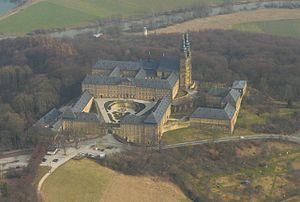
L’abbaye de Banz est un ancien monastère bénédictin situé sur une colline à l’extérieur de la ville allemande de Bad Staffelstein, au nord de Bamberg dans la vallée supérieure du Main, en Bavière.